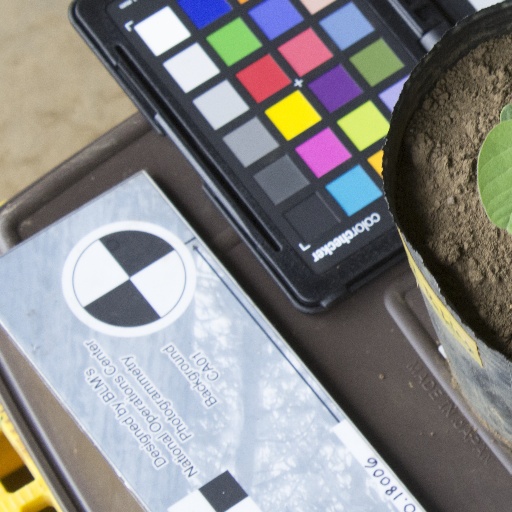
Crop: soybean